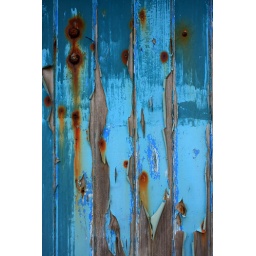
Former Whitehills fish selling store door in a state of decay.